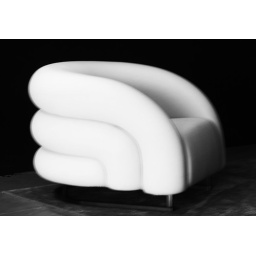
A chair in the window of the Armani Casa store in Los Angeles.